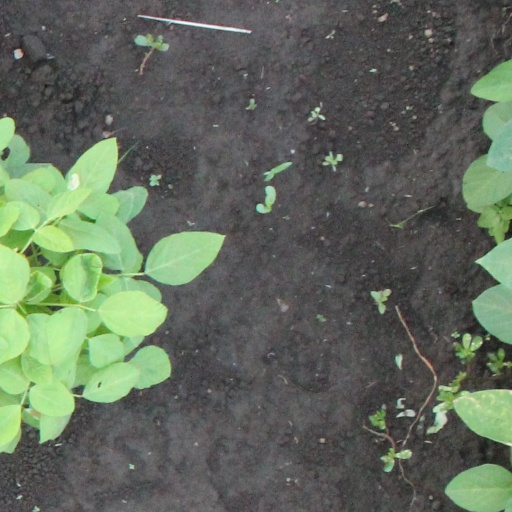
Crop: soybean